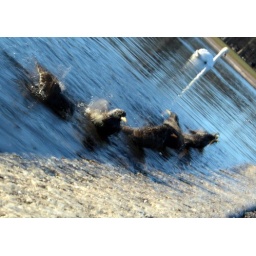
I wonder how this bird taking bath in this cold water, where as i was hardly freeze in the cold wind......